Educational trail

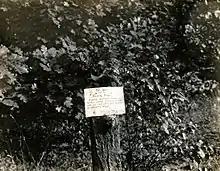
First sign along the Training Trail established by Frank E. Lutz in 1925 at the Harriman State Park Nature Trail

In addition there are also planet trails, which clarify the distances and dimensions of planets, and sculpture trails with artistic themes.